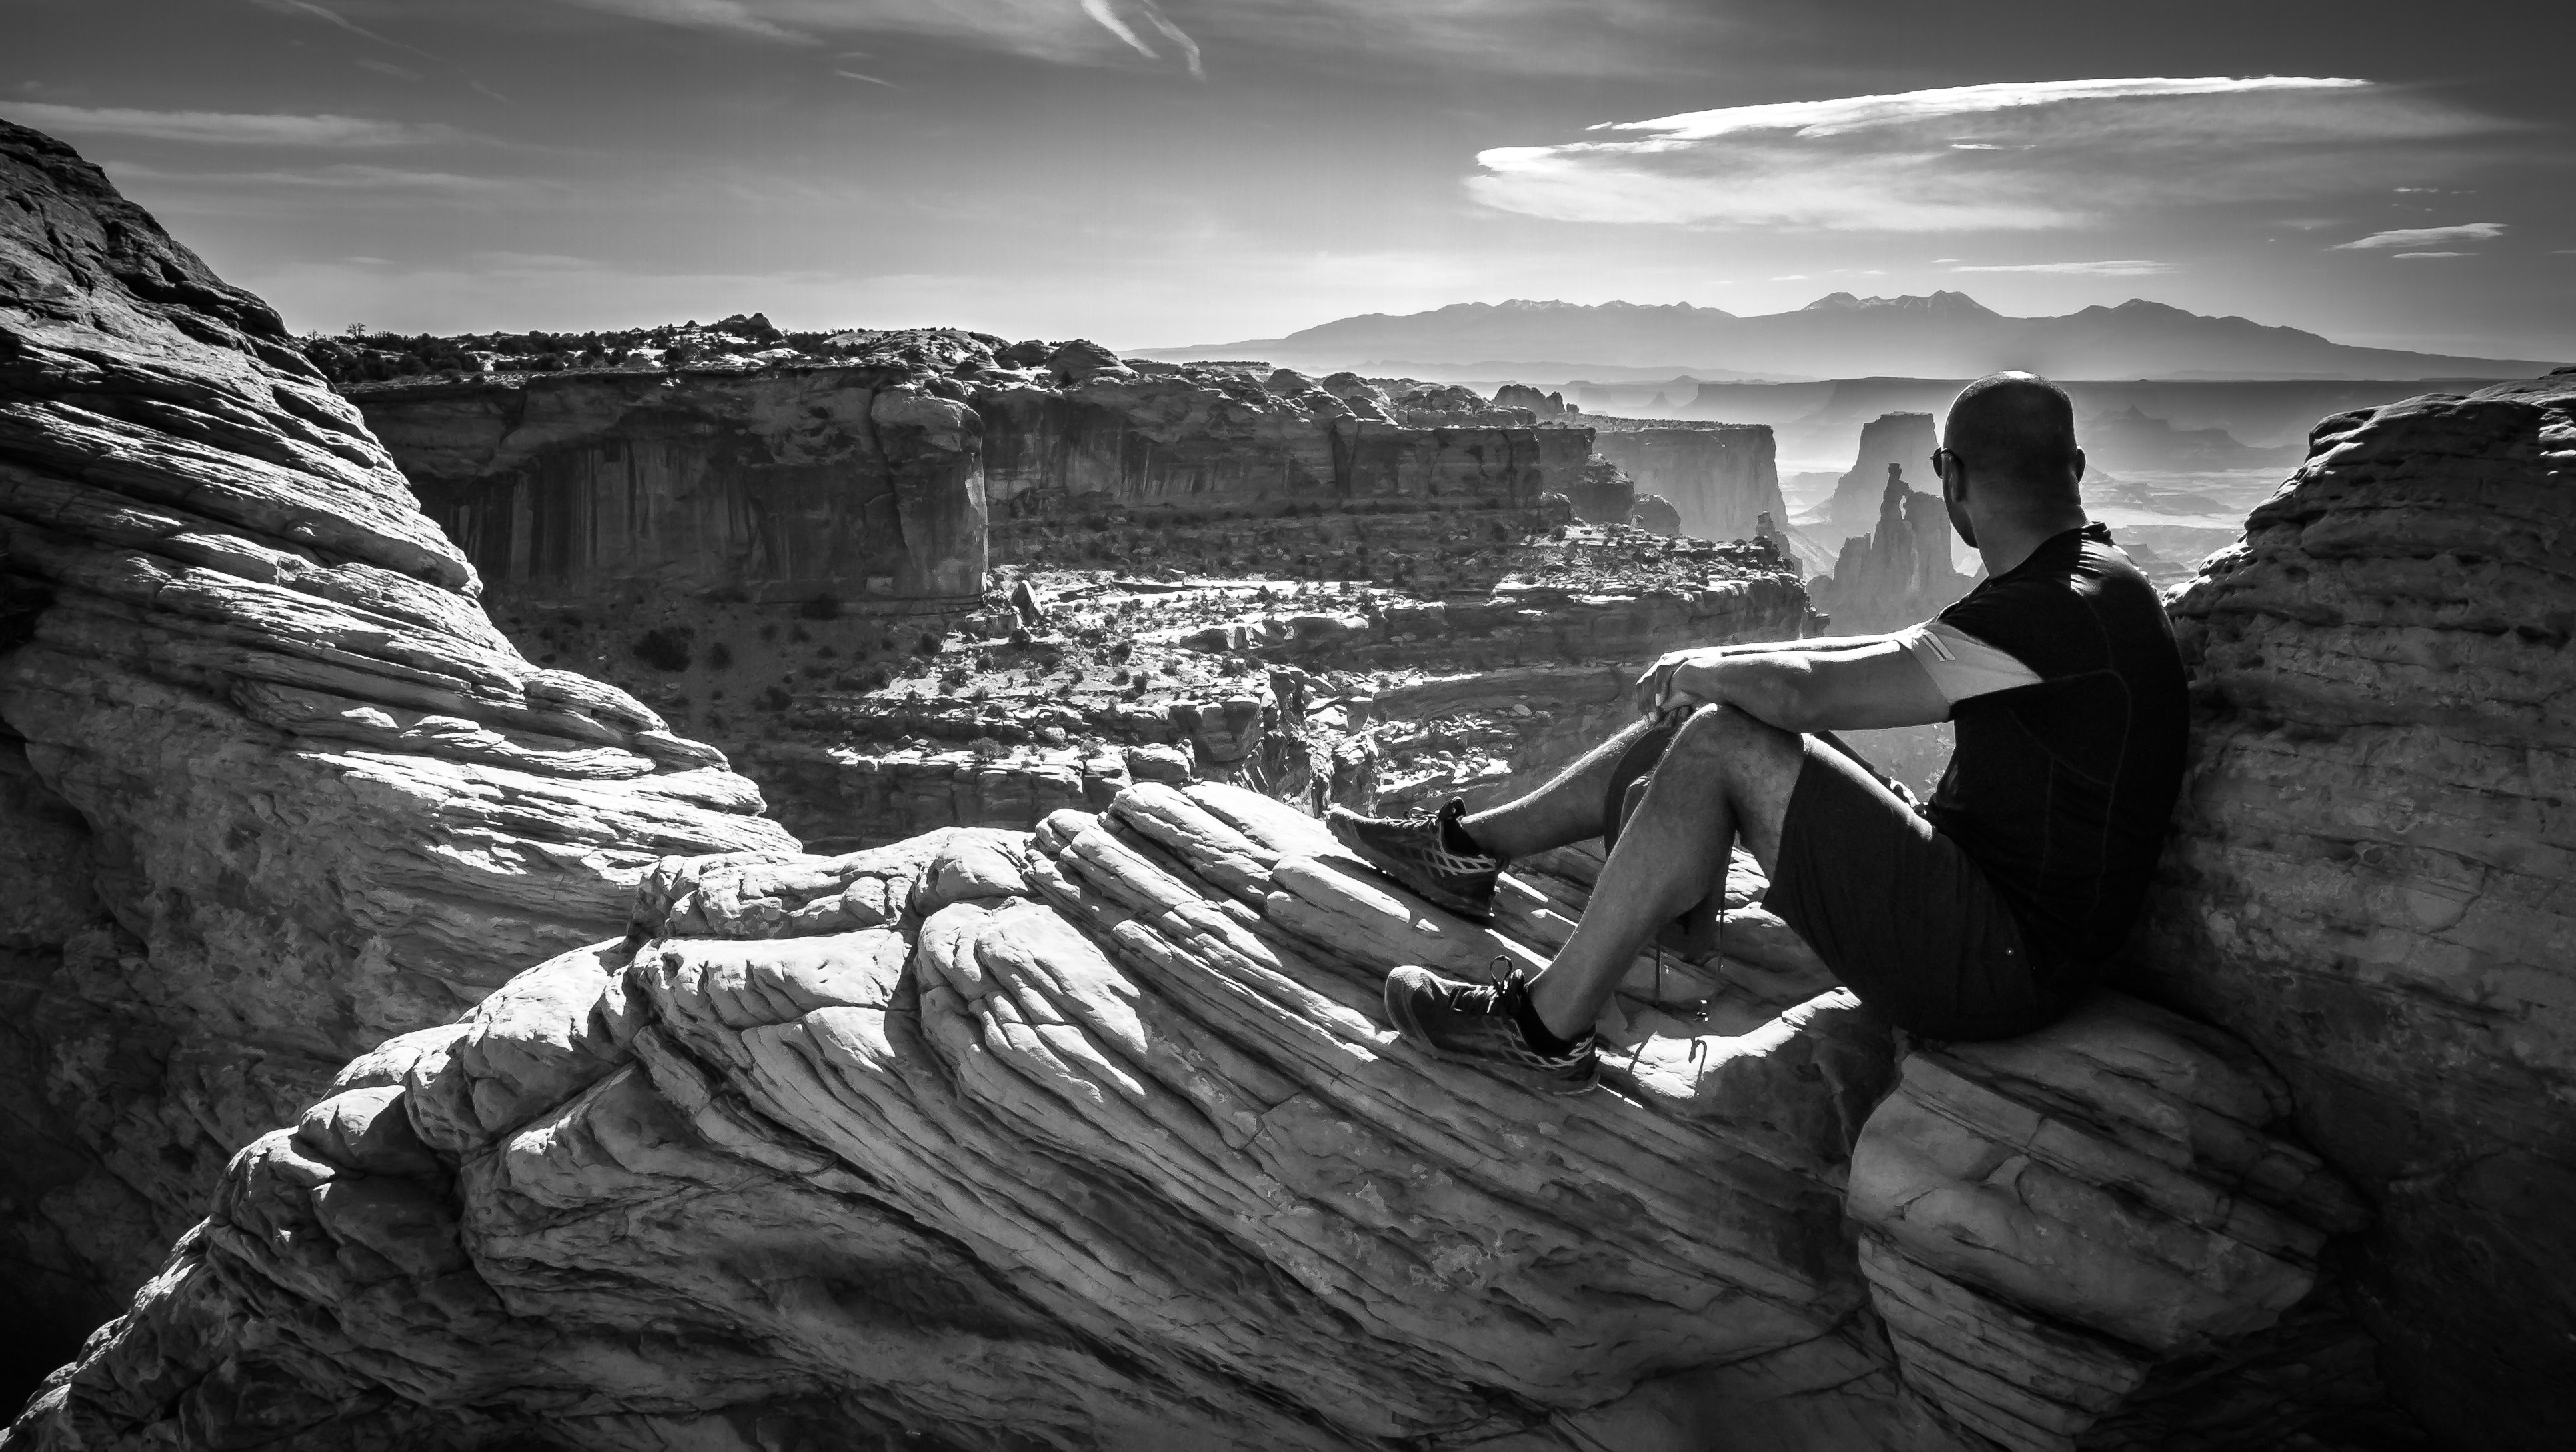
landscape, rock, black and white, trail, white, photography, desert, seat, view, alone, land, hiker, lookout, portrait, distance, hike, sitting, park, darkness, canyon, black, monochrome, world, sit, bw, national, west, creativecommons, american, utah, mesa, trailhead, western, vista, image, westworld, canyonlands, monochrome photography